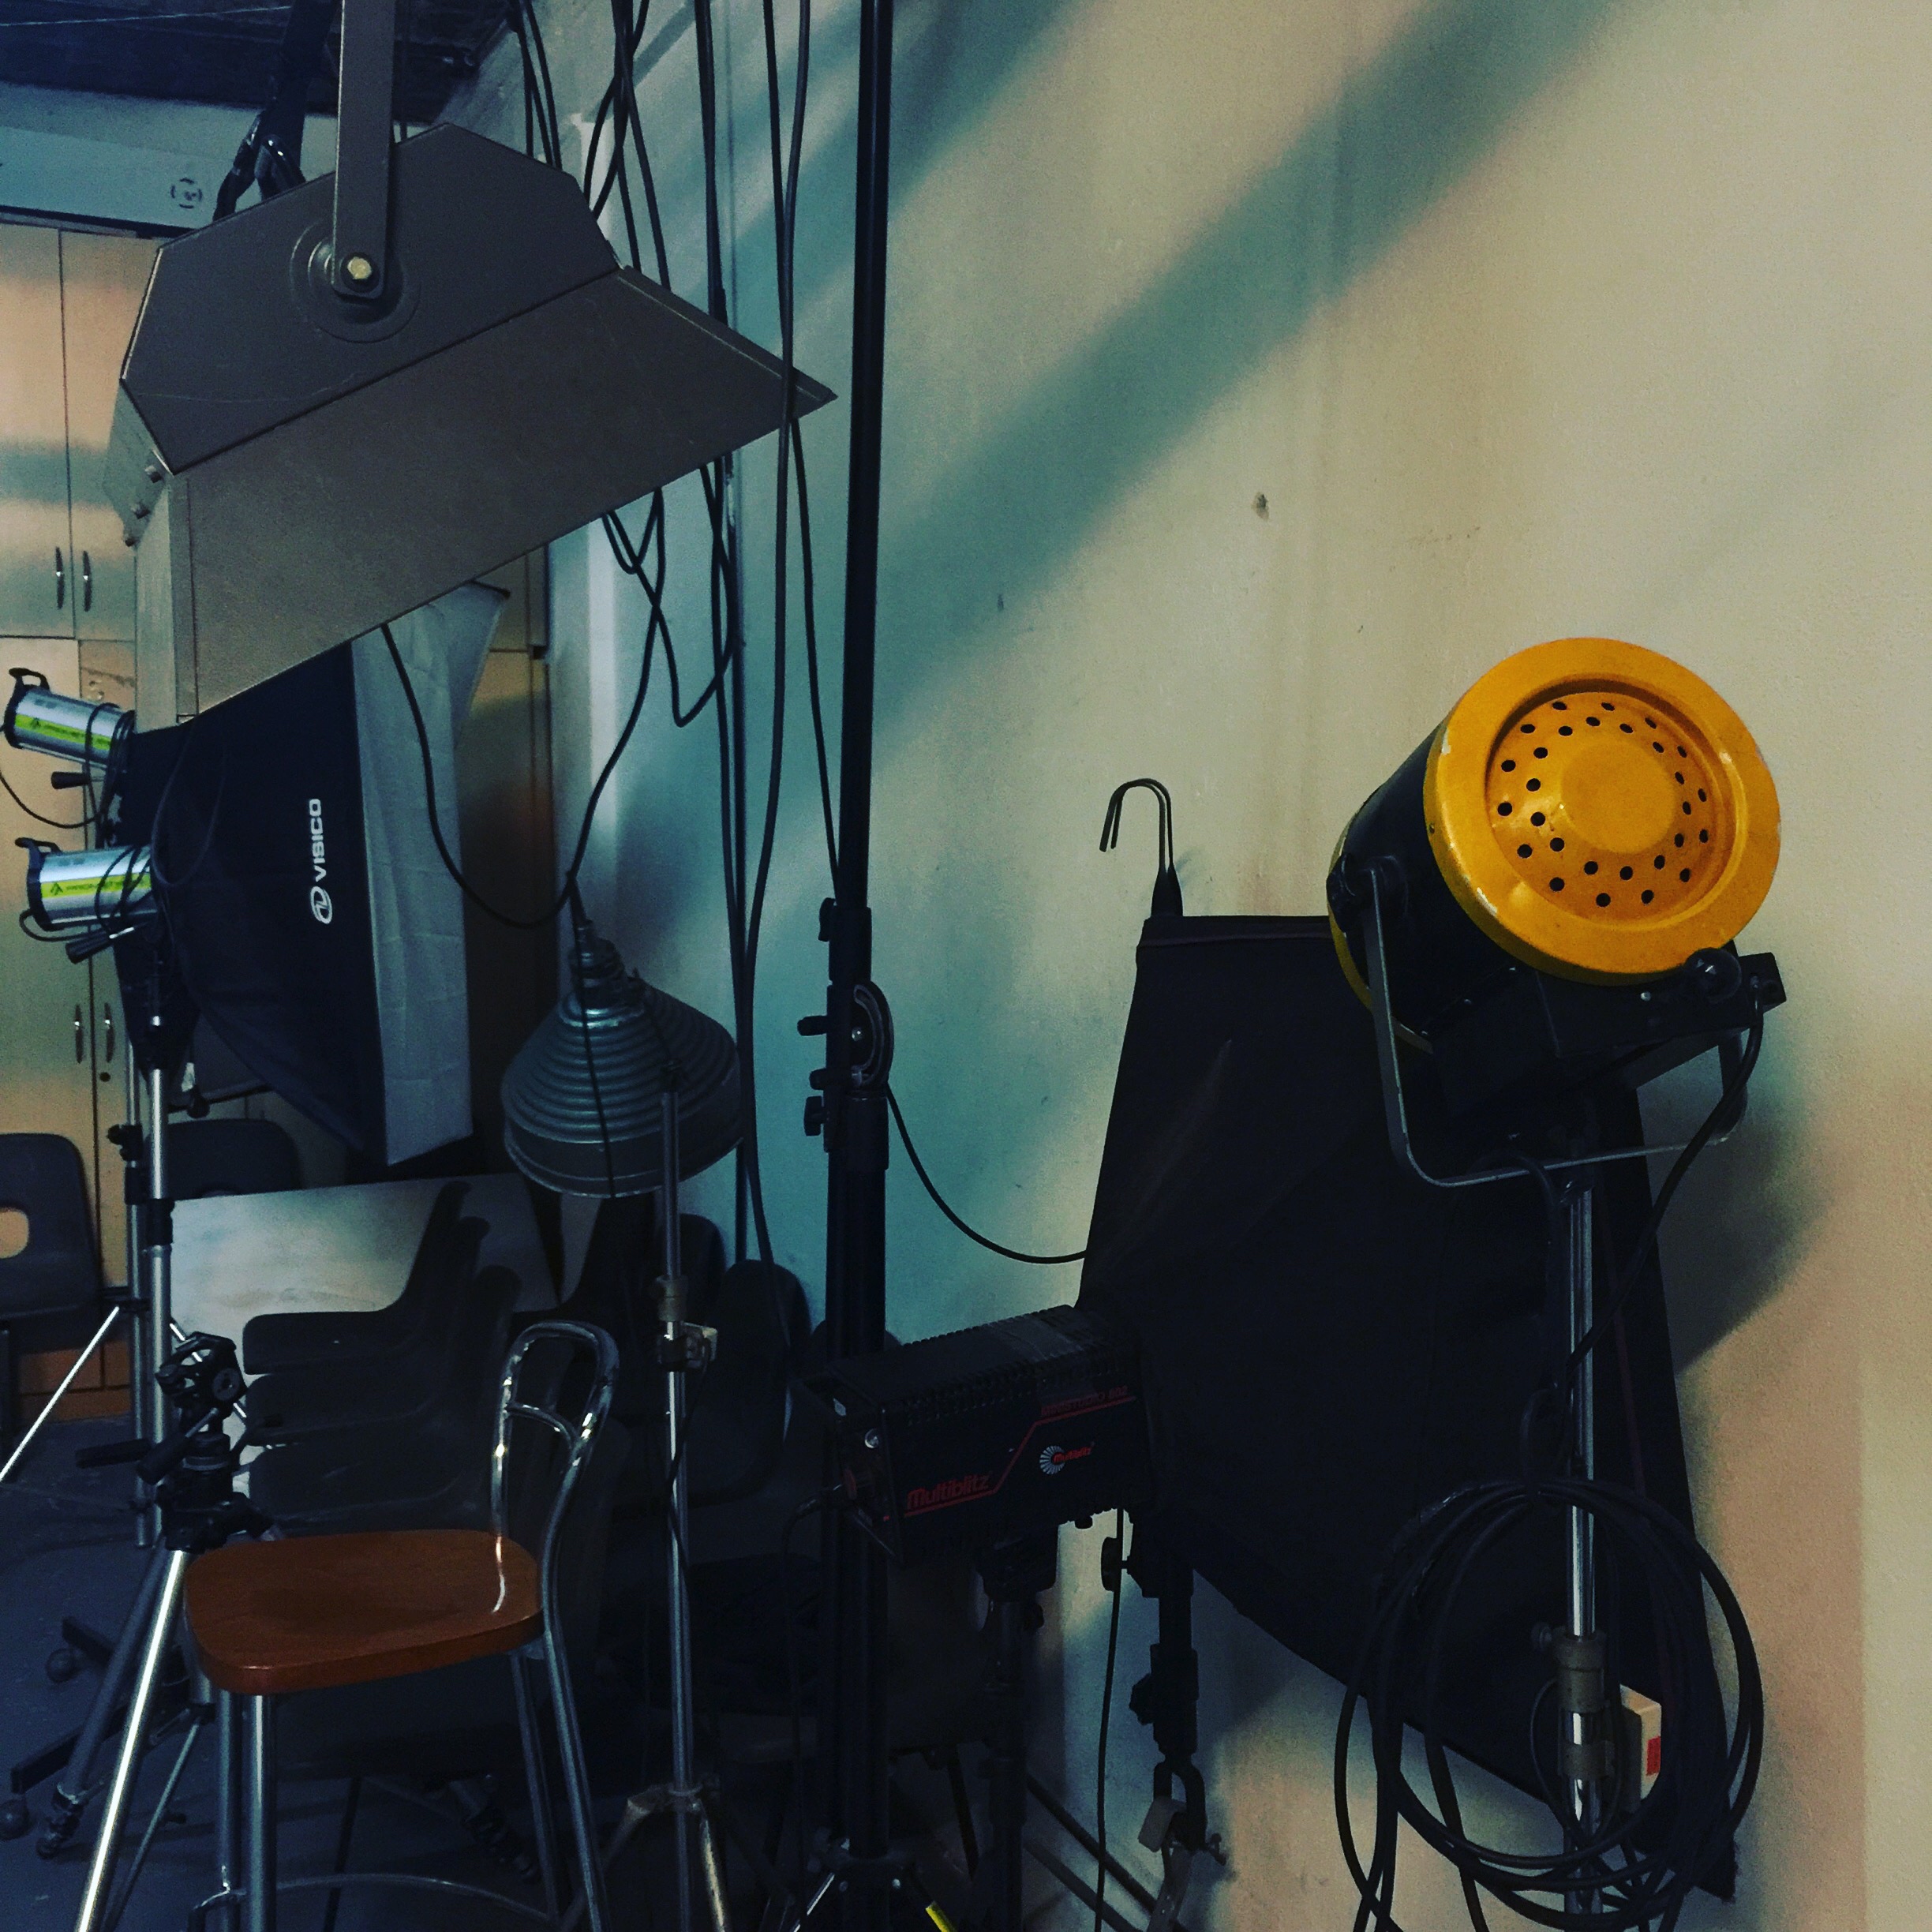
iphone, guitar, drum, musical instrument, recording, drums, iphoneography, 107, project365, squareformat, rodrigoparedes, 160378, 160378com, www160378com, iphone6plus, skin head percussion instrument